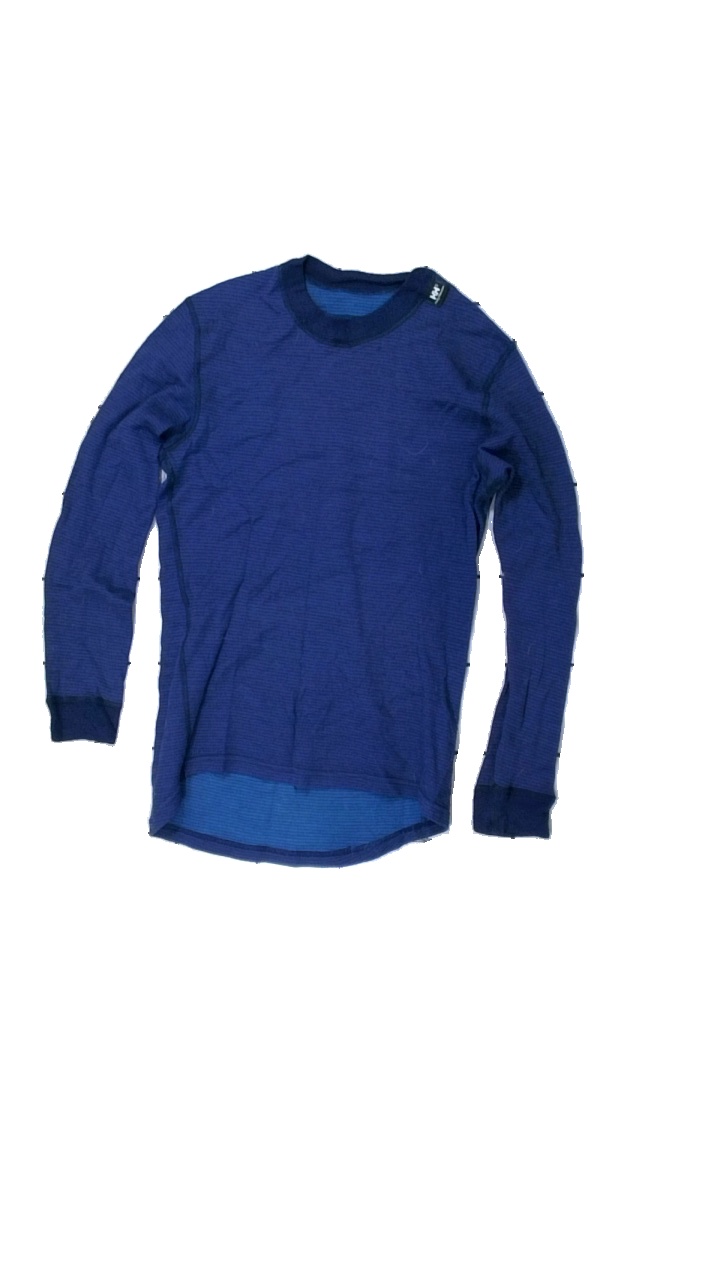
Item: Top (Men)
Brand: Helly Hansen
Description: lila långärmad tröja, mycket nopprig
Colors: Purple
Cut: Regular
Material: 100% wool
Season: All
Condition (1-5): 1
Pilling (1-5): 1
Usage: Export
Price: <50